Battle of Fort Sanders

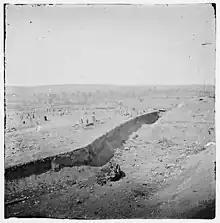
Earthworks in Fort Sanders showing The Northwest bastion of Fort Snaders,viewed from the Southwest bastion

The assault, conducted on November 29, 1863, was poorly planned and executed. Longstreet discounted the difficulties of the physical obstacles his infantrymen would face. He had witnessed, through field glasses, a Union soldier walking across the ditch and, not realizing that the man had crossed on a plank, believed that the ditch was very shallow. He also believed that the steep walls could be negotiated by digging footholds, rather than requiring scaling ladders.